Federation Council (Russia)

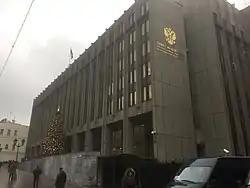
Federation Council Building in 2017

The Federation Council, unofficially Senate, is the upper house of the Federal Assembly of Russia, with the lower house being the State Duma. It was established by the Constitution of the Russian Federation in 1993.